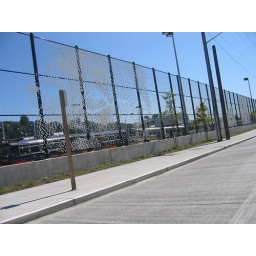
art on hte fence -- like in high school with cups